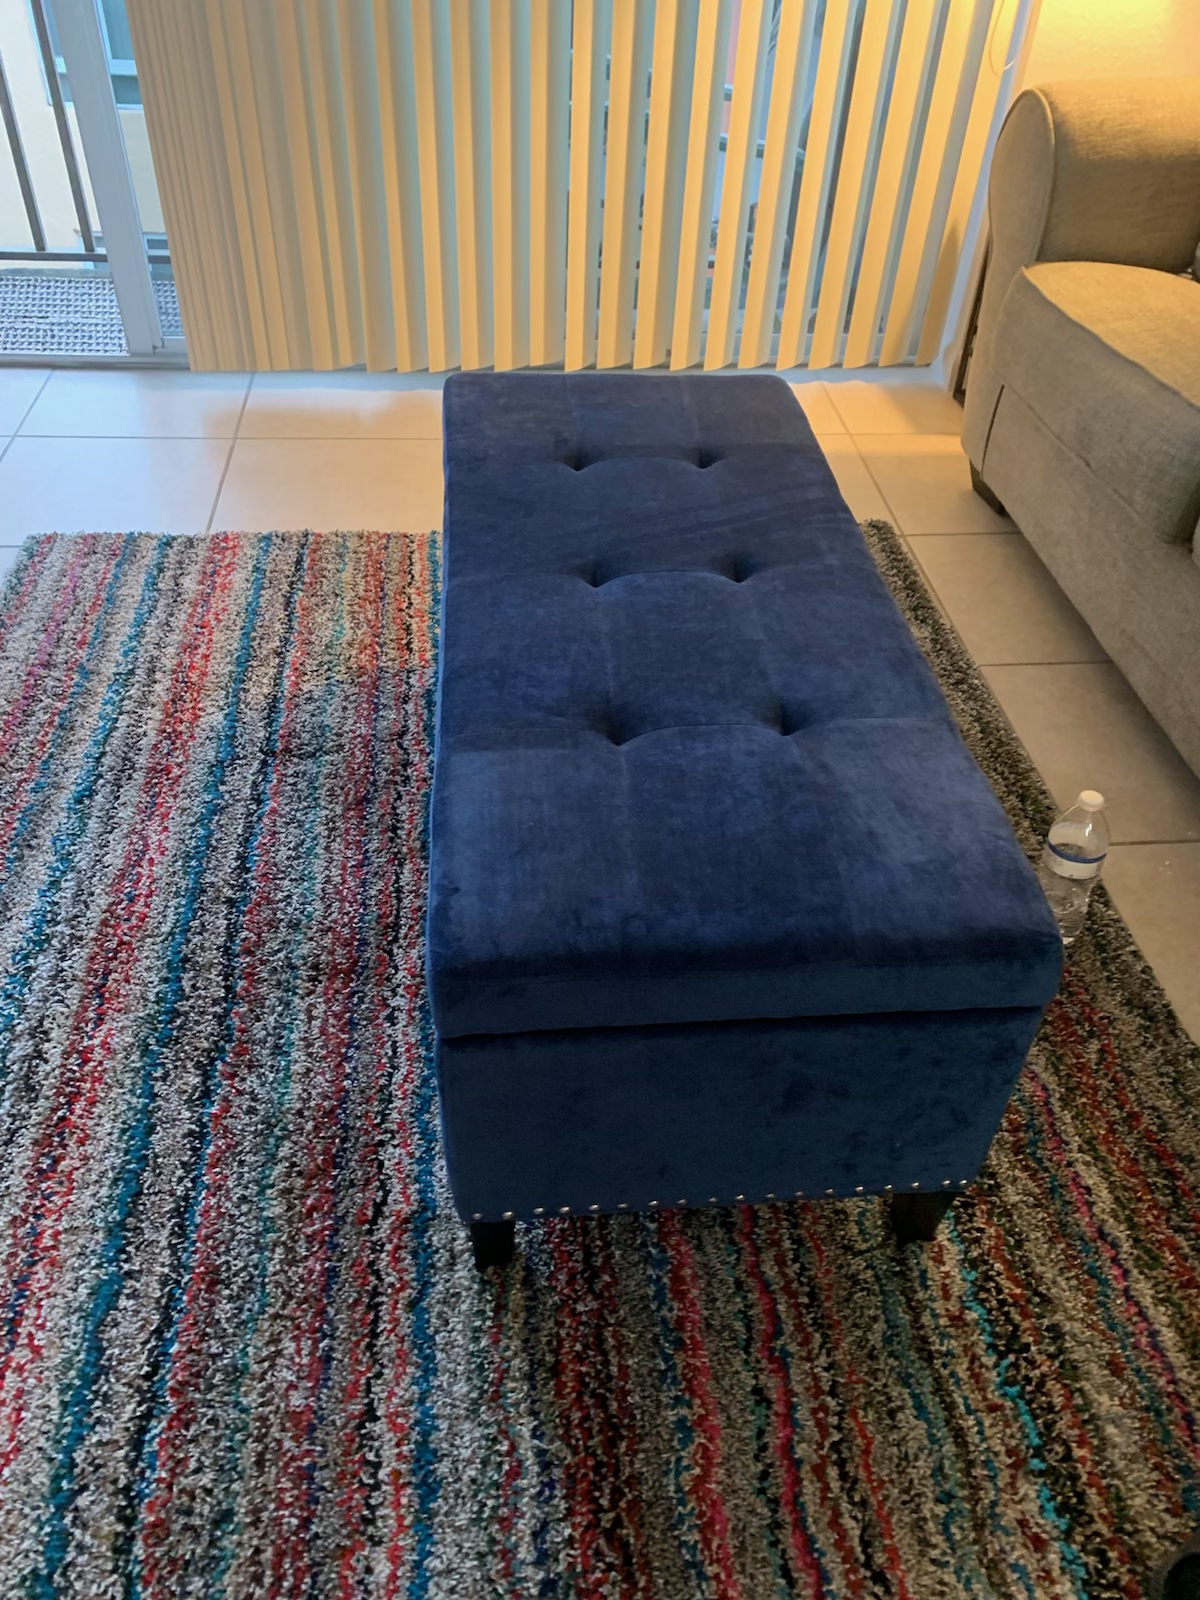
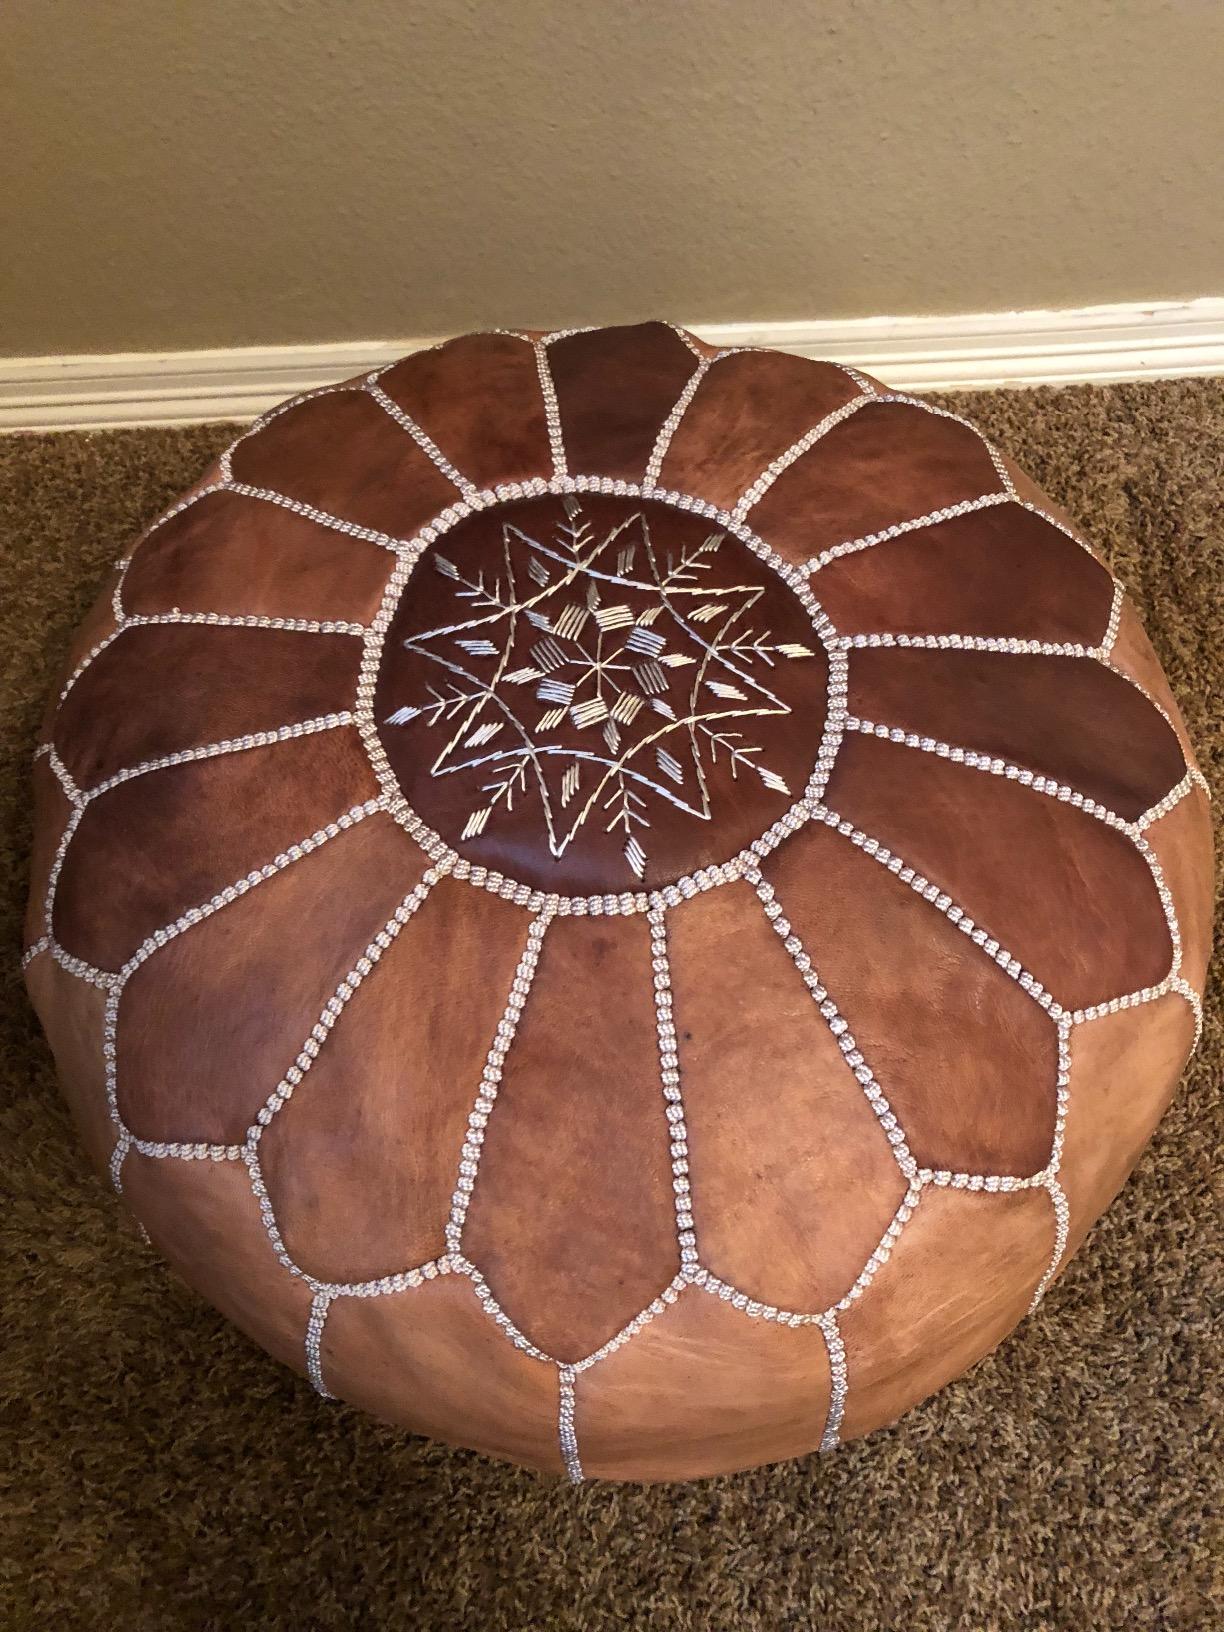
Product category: stool
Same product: no